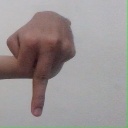
अक्षर: प